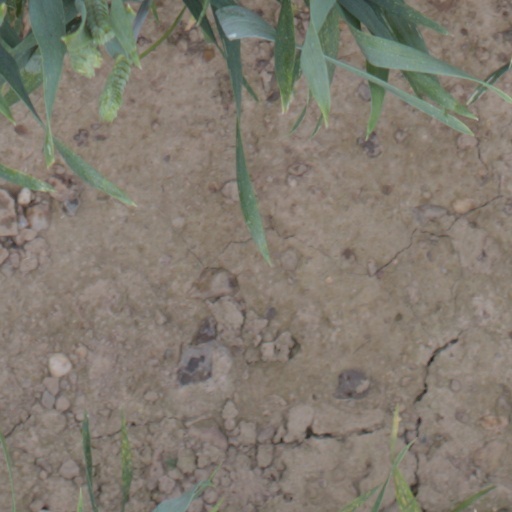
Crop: wheat